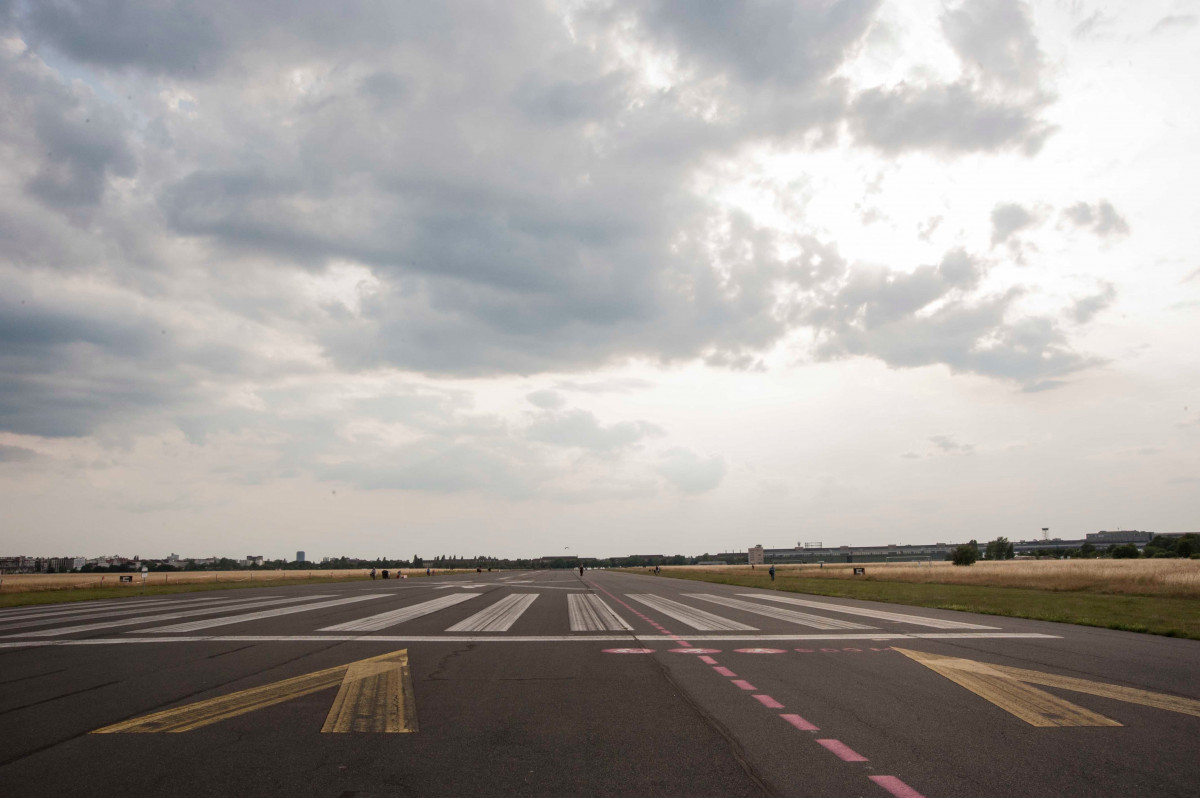
Tags: cloud, sky, driving, asphalt, dusk, plain, road trip, infrastructure, atmosphere of earth